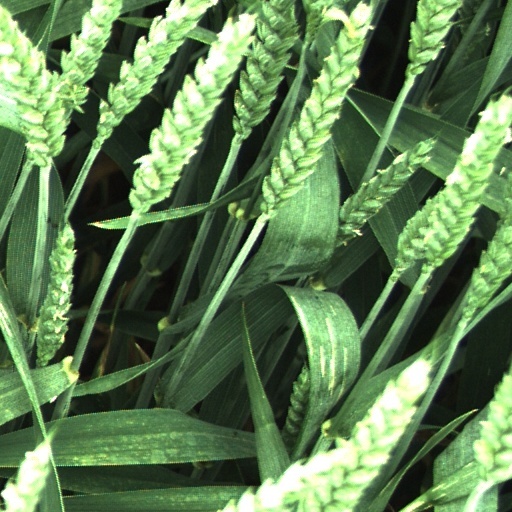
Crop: wheat